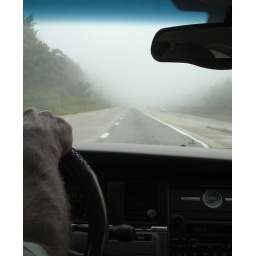
This is the result of sitting in the backseat of a car for 6 hours; also known as boredom.